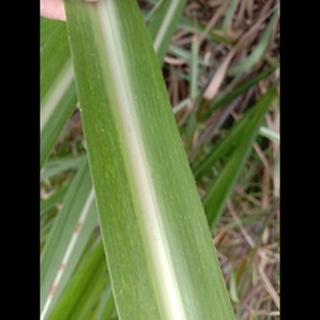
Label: sugarcane_mosaic